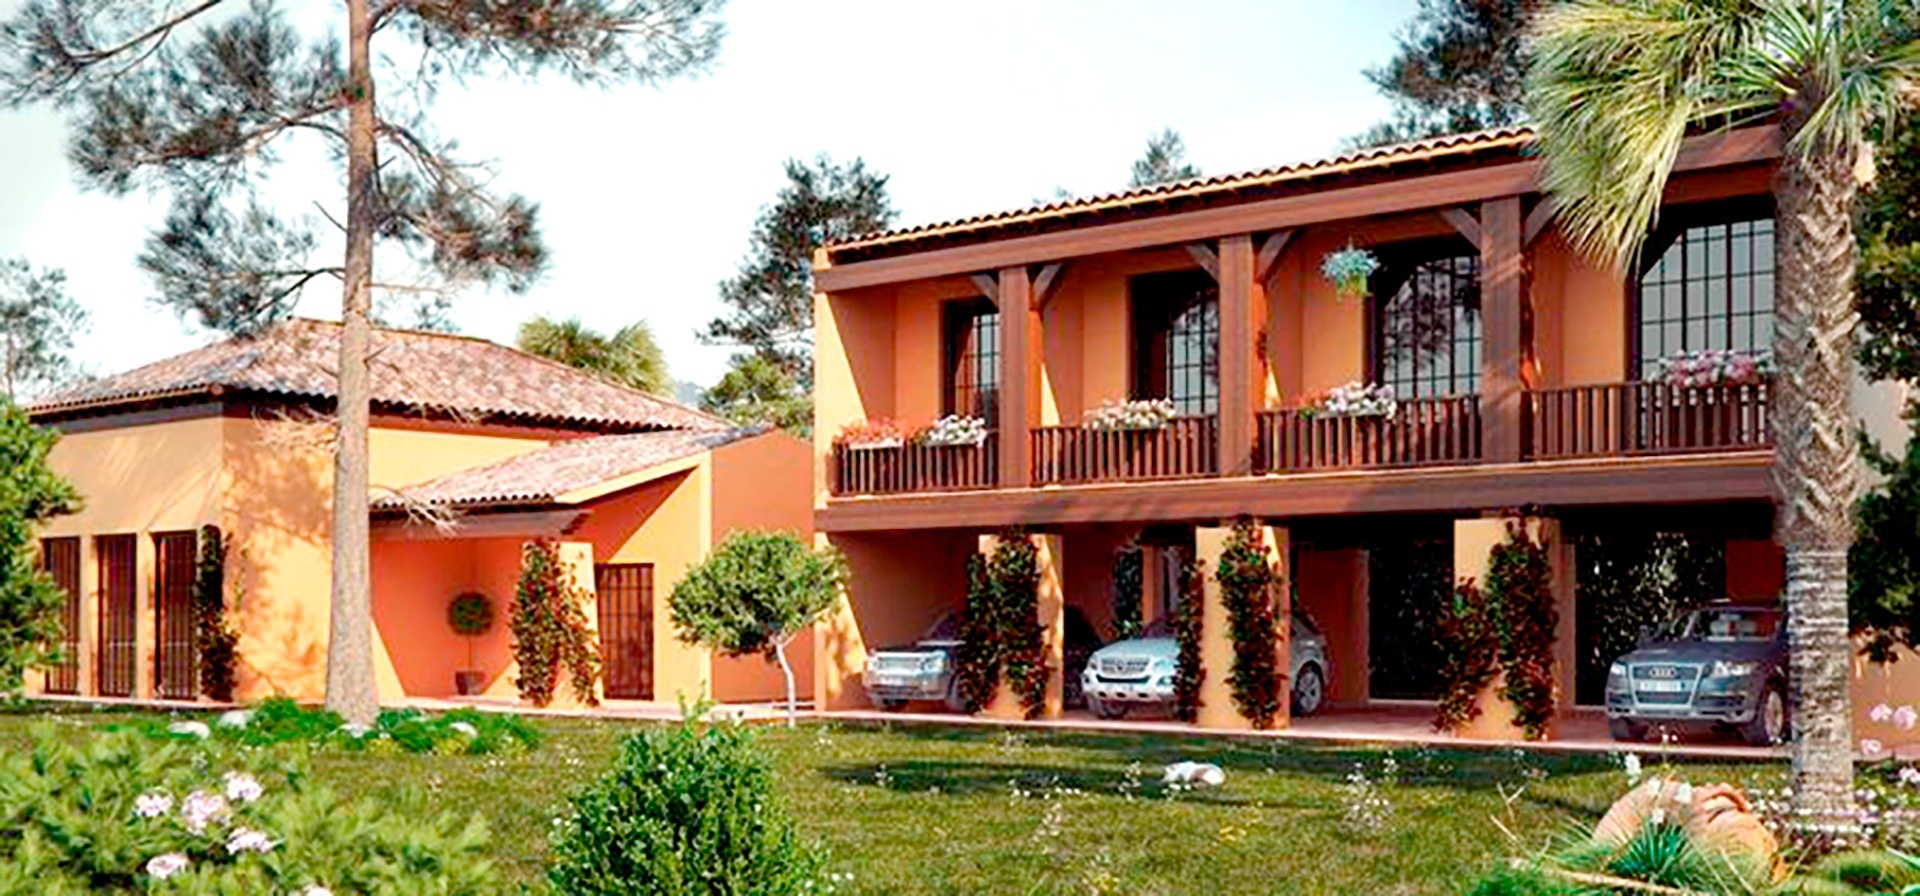
architecture, villa, mansion, house, building, home, cottage, facade, property, resort, estate, hacienda, real estate, eco hotel